William Taupier

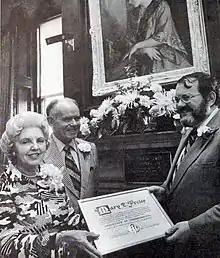
Mayor William Taupier presenting Mary E. Preiss a certificate of commendation for her work in getting Wistariahurst on the National Register of Historic Places

Taupier realized that he would be unable to do many of the things he wanted to do as an alderman so he decided to run for mayor in 1967. He defeated incumbent Daniel Dibble by approximately 600 votes. Among his most enduring accomplishments was the creation of the Friends of Holyoke Community College in the wake of a massive fire that nearly forced the college to permanently close. That organization subsequently became the Holyoke Community College Foundation which manages its endowment and donor-funded scholarships today. Taupier was reelected in 1969, 1971, and 1973, but decided not to run in 1975.